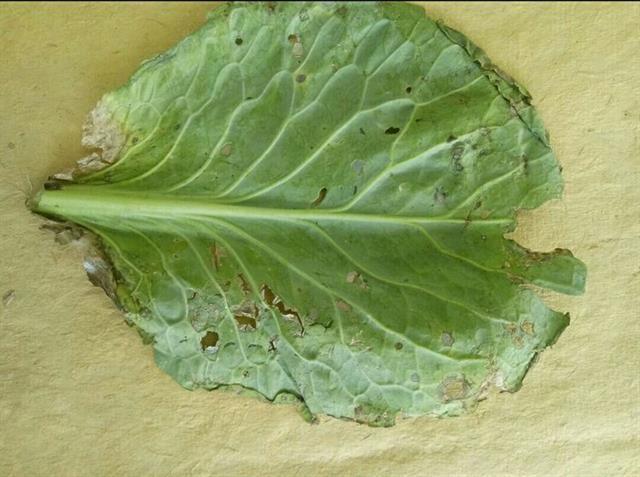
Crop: unknown
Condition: cabbage_alternaria_spot